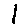
Label: 1